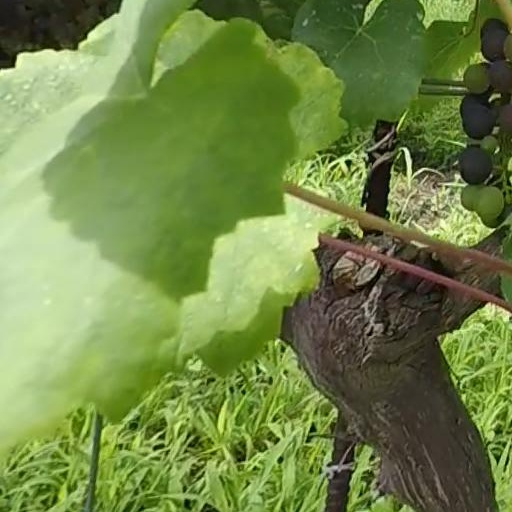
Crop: grape